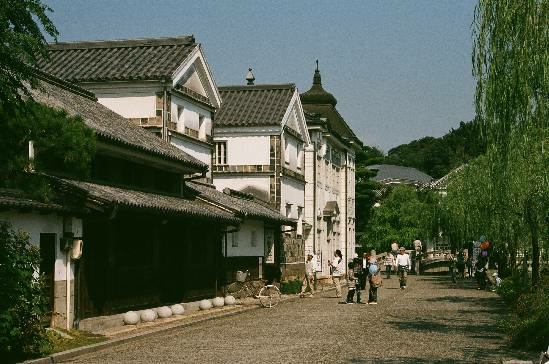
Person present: No